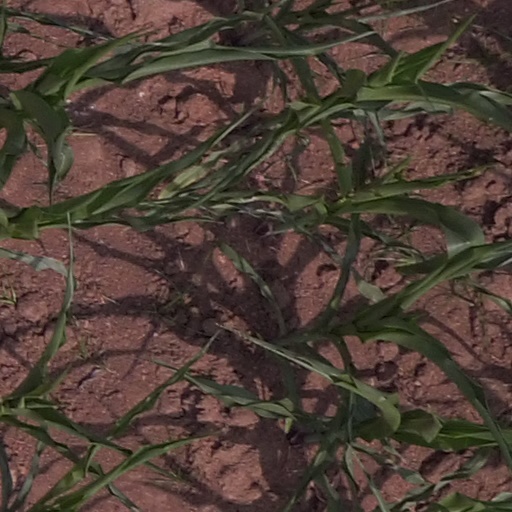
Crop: maize; corn